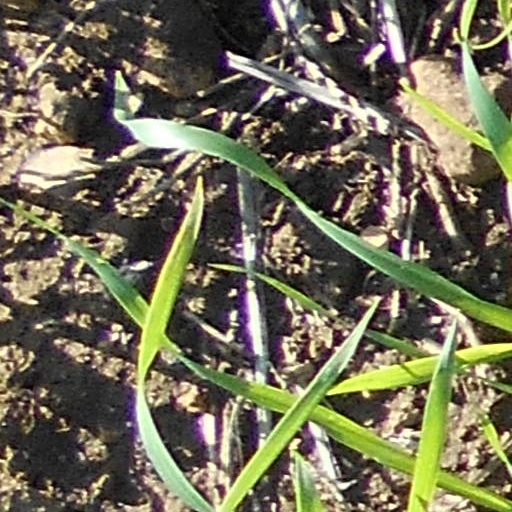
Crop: wheat